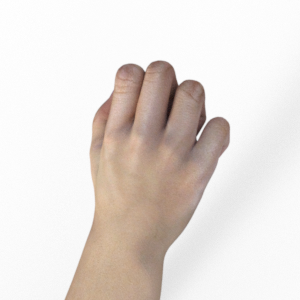
Label: rock